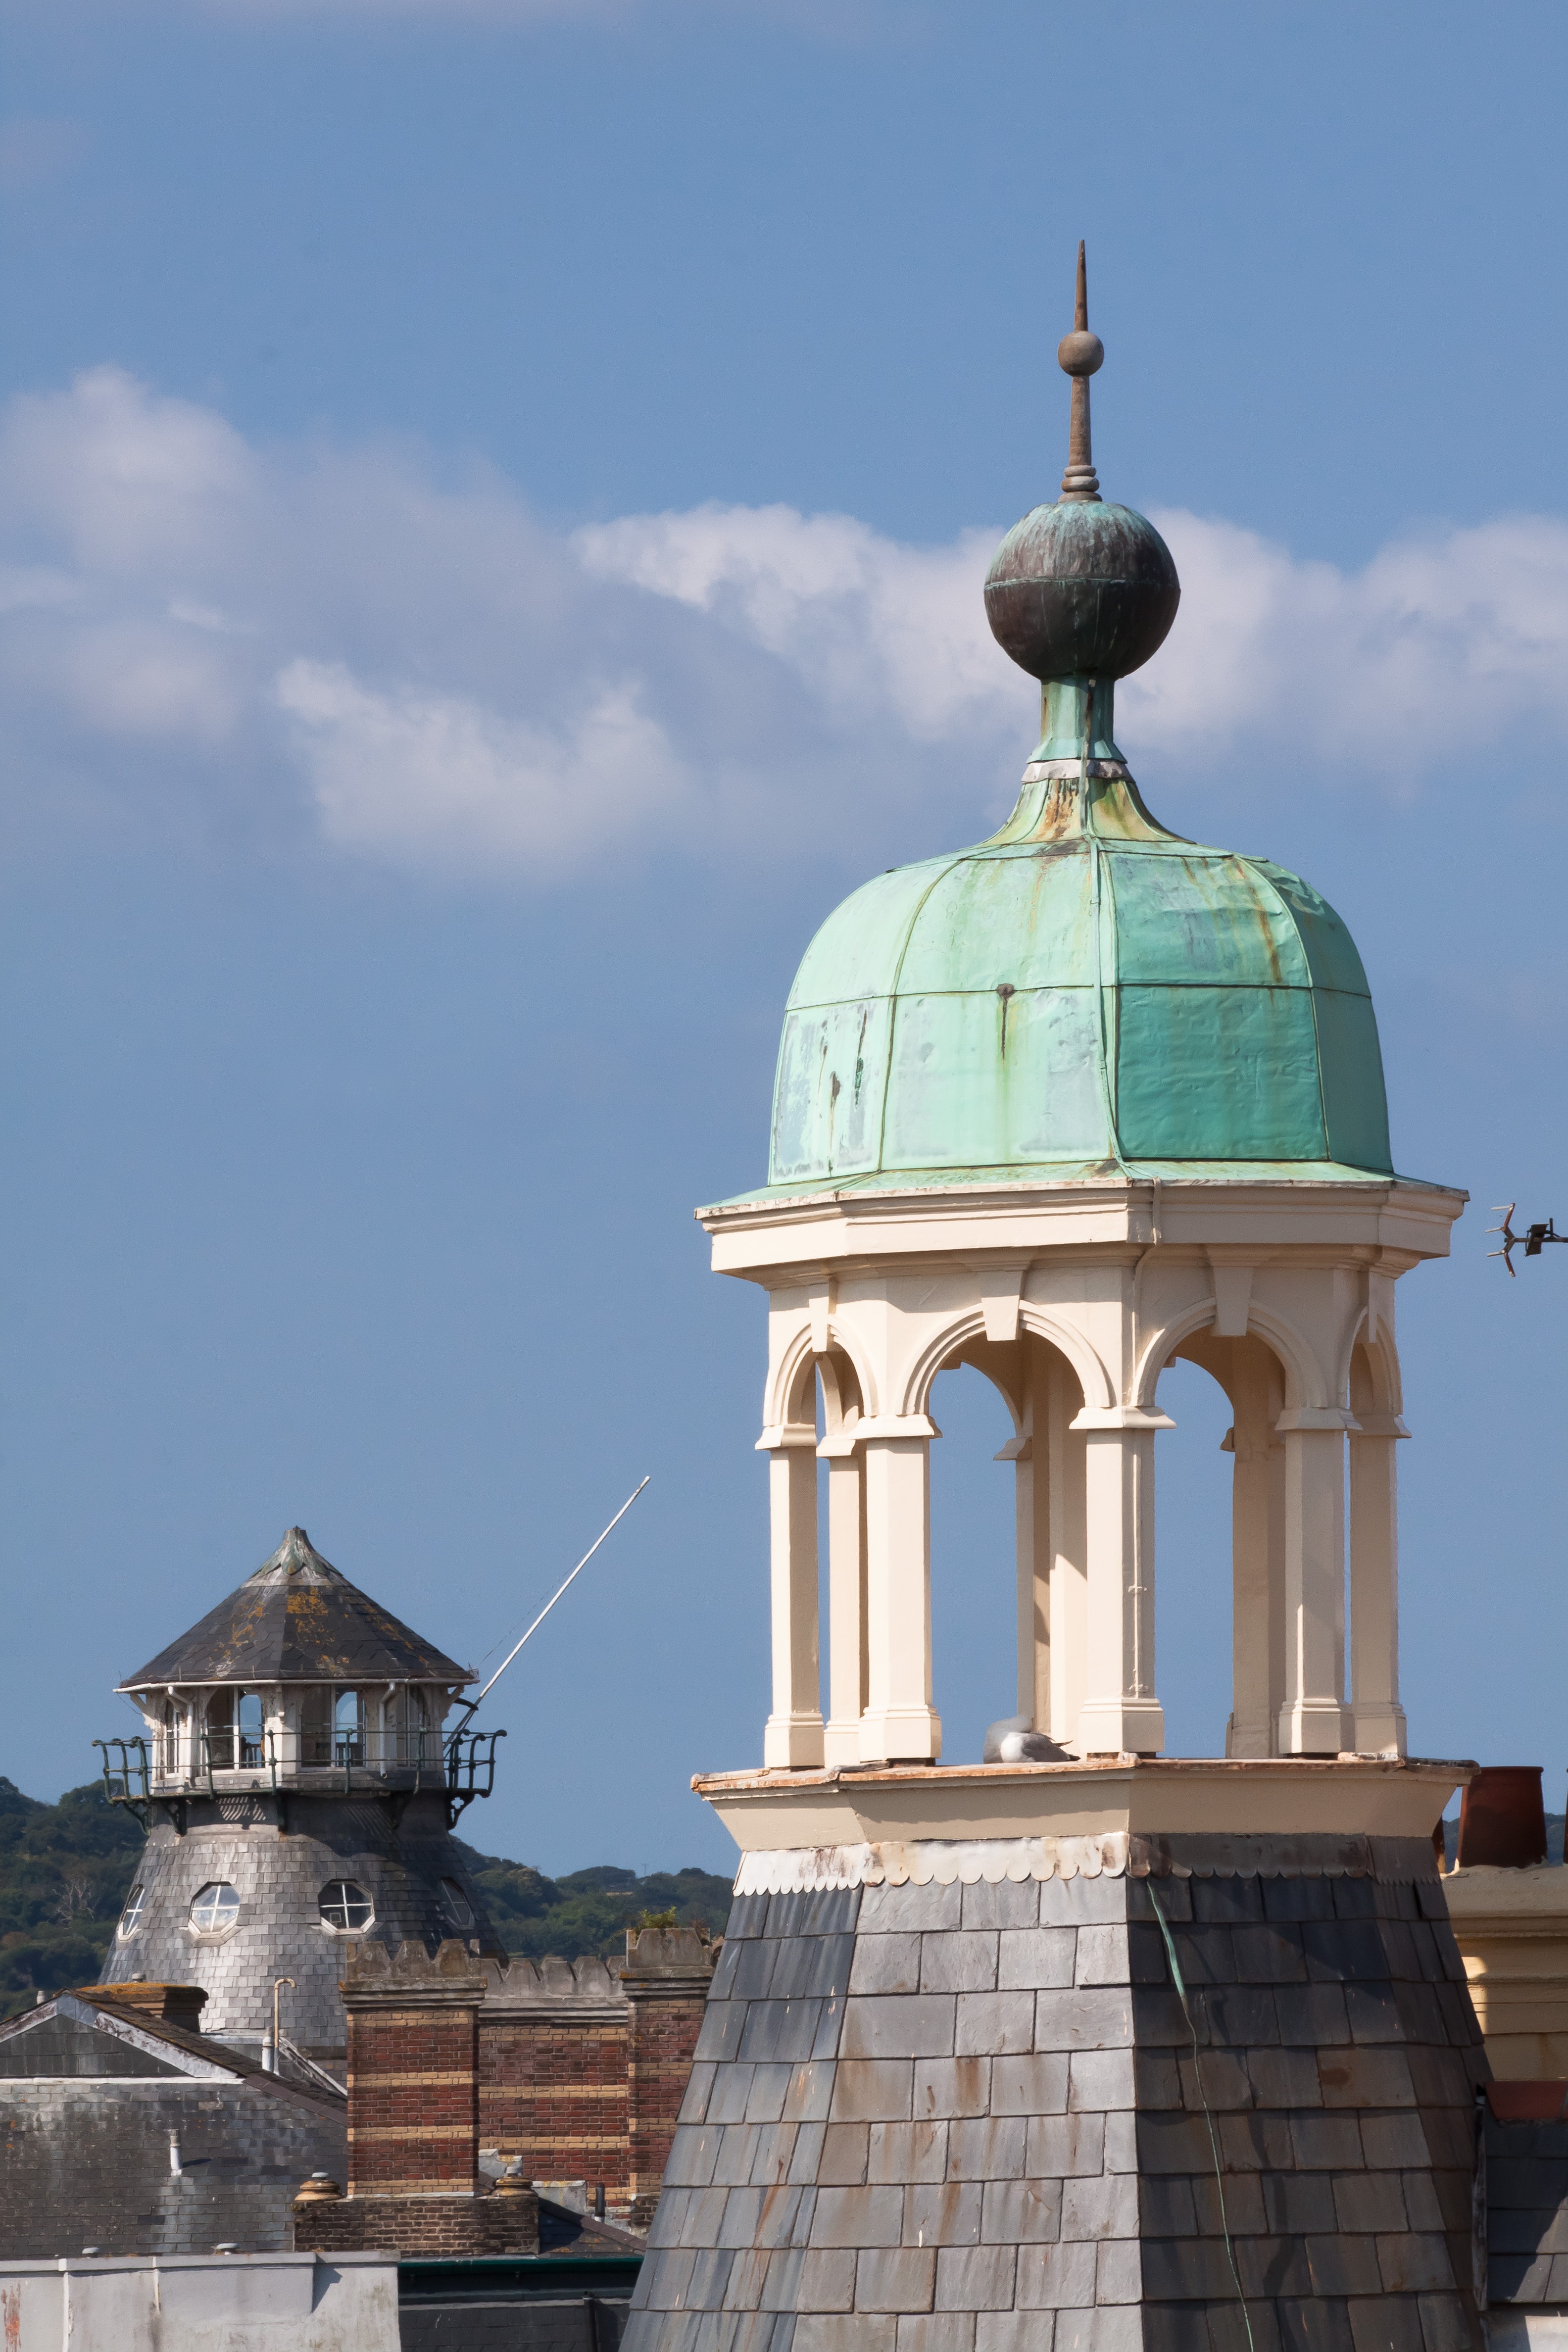
architecture, sky, building, tower, landmark, blue, church, chapel, place of worship, bell tower, england, sunny, clouds, great, steeple, dome, columnar, copper roof